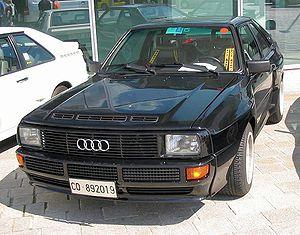
L'Audi Quattro est une automobile sportive du constructeur automobile allemand Audi.